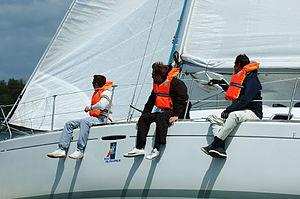
9e Trophée Voiles X-HEC (régate, Bénodet): bateau de l'Ecole Polytechnique